Quaker Bridge Mall

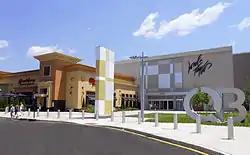
Entrance near The Cheesecake Factory, 2013

Quaker Bridge Mall is a two-level super-regional mall located in the Clarksville section of Lawrence Township, Mercer County, New Jersey. As of 2022, the mall features the traditional anchors Macy's and JCPenney. The mall currently features prominent specialty stores Coach New York, White House Black Market, and Ann Taylor.